Pashtuns

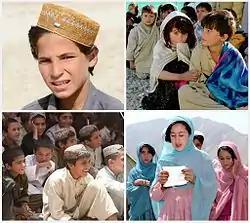
Local clothes used by Pashtun children

A prominent institution of the Pashtun people is the intricate system of tribes. The tribal system has several levels of organization: the tribe they are in is from four 'greater' tribal groups: the Sarbani, the Bettani, the Gharghashti, and the Karlani. The tribe is then divided into kinship groups called "khels", which in turn is divided into smaller groups ("pllarina" or "plarganey"), each consisting of several extended families called "kahols".